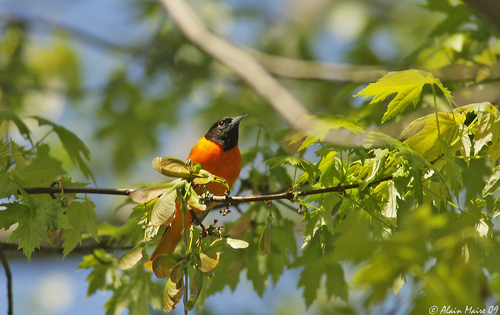
this brightly colored bird is orange in color and has a pitch black head accompanied by a short black beak and yellow tail feathers.
this bird has a black face and an orange body.
this bird has an orange body with a black head and a short, straight, thin black beak.
a bird with an orange body, black head, and medium-sized bill.
this bright orange breasted bird has a small black bill.
this bird has wings that are orange with a black head
this bird is orange with black and has a very short beak.
this bird has wings that are black and has an orange belly
this bright bird has orange plumage, a black head, and a pointed beak.
this is a small bird, with a yellow body, black head, and pointed bill.
Species: Baltimore Oriole